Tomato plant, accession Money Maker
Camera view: tilt-top (135 deg); turntable rotation: 120 degrees
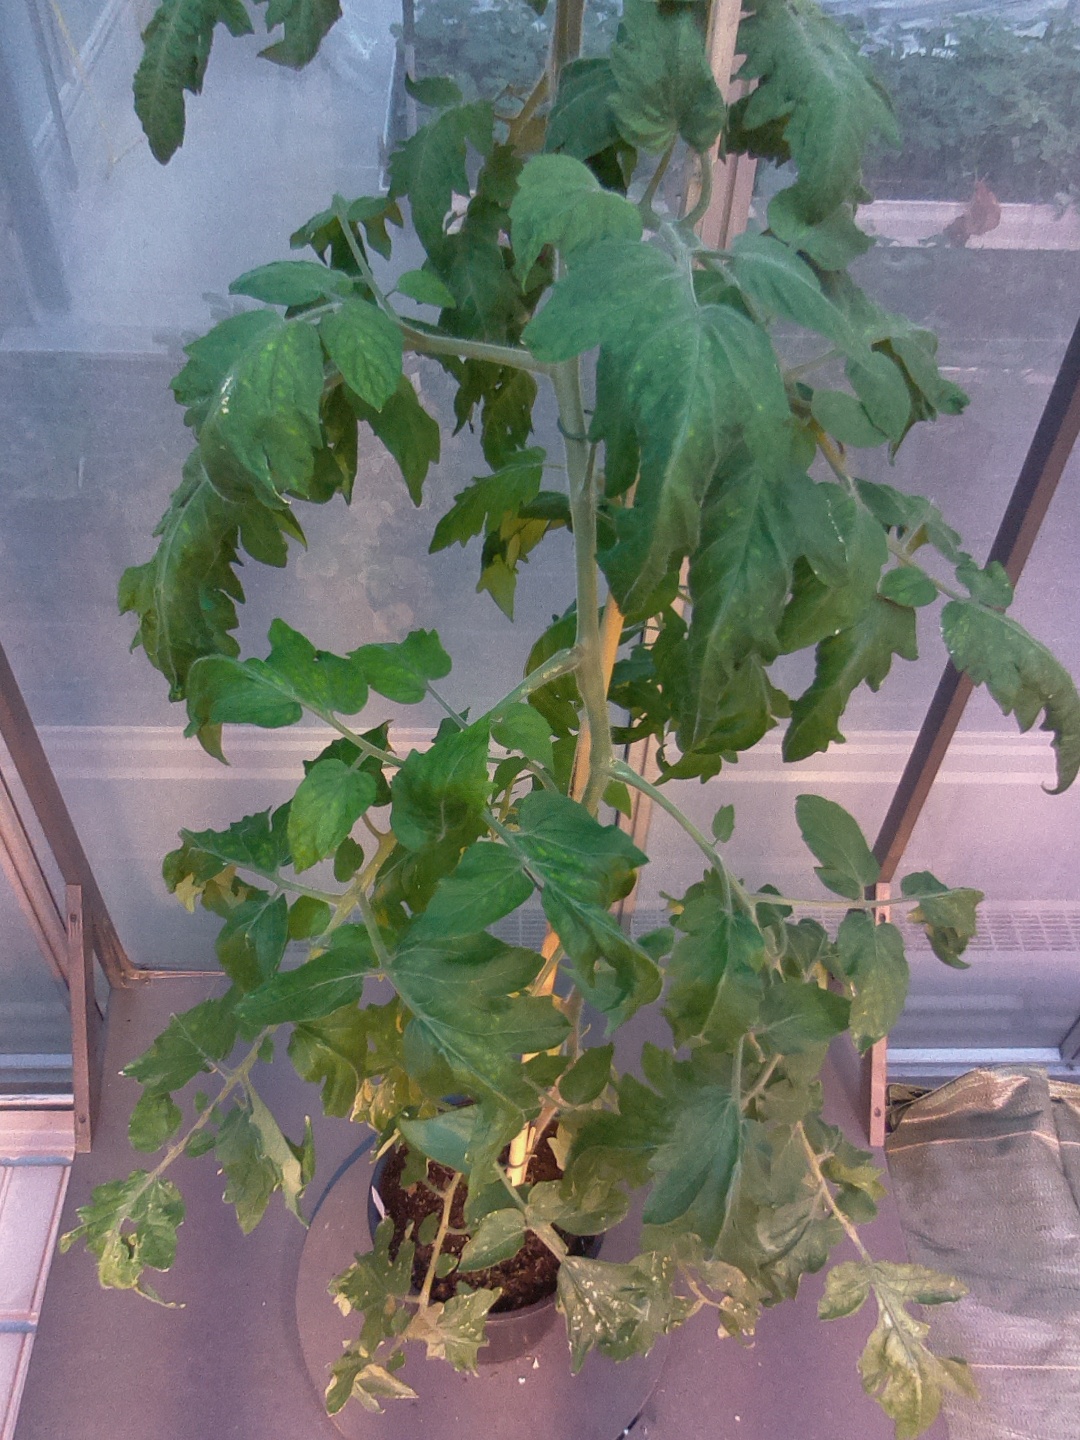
BBCH growth stage 68: Full flowering, 80%-90% of flowers open, more petals falling